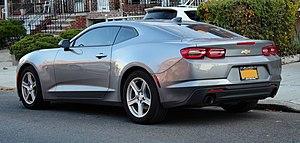
La sixième génération de la Camaro, produite par le constructeur automobile américain Chevrolet, a été présentée pour la première fois au public le 16 mai 2015. Les ventes ont commencé en 2015 pour l'année modèle 2016. La Camaro utilise désormais la plate-forme GM Alpha partagée avec les Cadillac ATS et CTS et comporte des entretoises MacPherson à l'avant, plutôt que l'ancienne configuration multibras. General Motors affirme que 70% des composants architecturaux de la nouvelle Camaro sont uniques à la voiture.